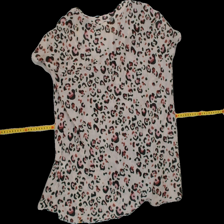
View: back
Type: T-shirt
Category: Ladies
Brand: Not Applicable
Colors: Multicolor, Beige, Pink, Grey
Material: 79% cotton 22% Acryl
Pattern: Animal print
Cut: V-collar
Size: L
Season: All
Trend: No trend
Stains: Yes
Damage: 0
Price range: 50-100
Recommended usage: Export